Danio sysphigmatus

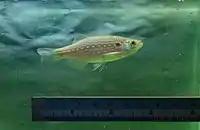
Danio sysphigmatus

Danio sysphigmatus is a species of "Danio" found Sittaung drainage and coastal rivers along the Tanintharyi coast in Myanmar.